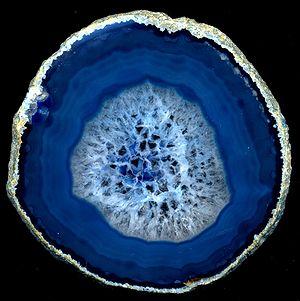
Les faux minéraux et fossiles sont des minéraux et fossiles non naturels, fabriqués par l'homme. Il peut s'agir soit d'un minéral ou fossile naturel transformé par l'homme pour en faire un autre, soit d'un minéral ou fossile entièrement artificiel. On parle aussi de faux lorsque l'appellation n'est pas la bonne : synonymies, fausse appellation. En résumé, il s'agit d'une imitation non délictuelle quand l'objet en porte la précision, ou de contrefaçon quand aucune précision n'est donnée.